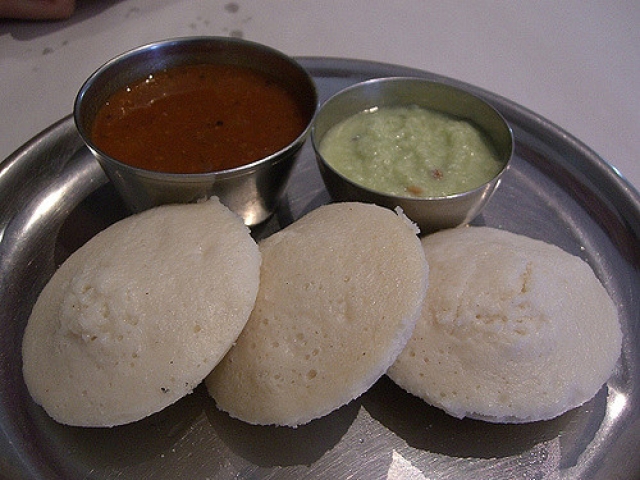
Dish: idli